Picton Aerodrome

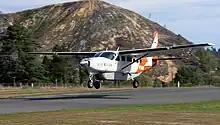
A Sounds Air aircraft arriving at Picton

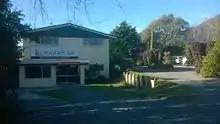
The Picton Adventure Airport terminal building in 2016

Picton Aerodrome is a Non-Certificated Aerodrome located at Koromiko south of Picton township in the Marlborough District of the South Island in New Zealand. Sounds Air has 5 flights per day to Wellington. The Marlborough Sounds Airpark is located nearby offering 16 private hangars adjacent to the main runway with remote control access for the owners to park their aircraft.